East India House Inscription

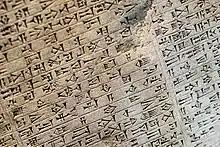
Detail of the Inscription

"I am Nebuchadnezzar, king of Babylon, the exalted prince, the favourite of the god Marduk, the beloved of the god Nabu, the arbiter, the possessor of wisdom, who reverences their lordship, the untiring governor who is constantly anxious for the maintenance of the shrines of Babylonia and Borsippa, the wise, the pious, the son of Nabopolasser, king of Babylon; To Marduk, my lord I make supplication; Oh eternal prince, lord of all being, guide in a straight path the king whom thou lovest and whose name thou hast proclaimed as was pleasing to thee. I am the prince, the favourite, the creature of thy hand. Thou hast created me and entrusted me with dominion over all people. According to thy favour lord, which thou dost bestow on all people, cause me to love thy exalted lordship. Create in my heart, the worship of your divinity, and grant whatever is pleasing to thee because thou hast my life; By thy command, merciful Marduk, may the temple I have built endure for all time and may I be satisfied with its splendour; in its midst may I attain old age, may I be sated with offspring; therein may I receive the heavy tribute of all mankind; from the horizon of heaven to the zenith, may I have no enemies; may my descendants live therein forever and rule over the people."